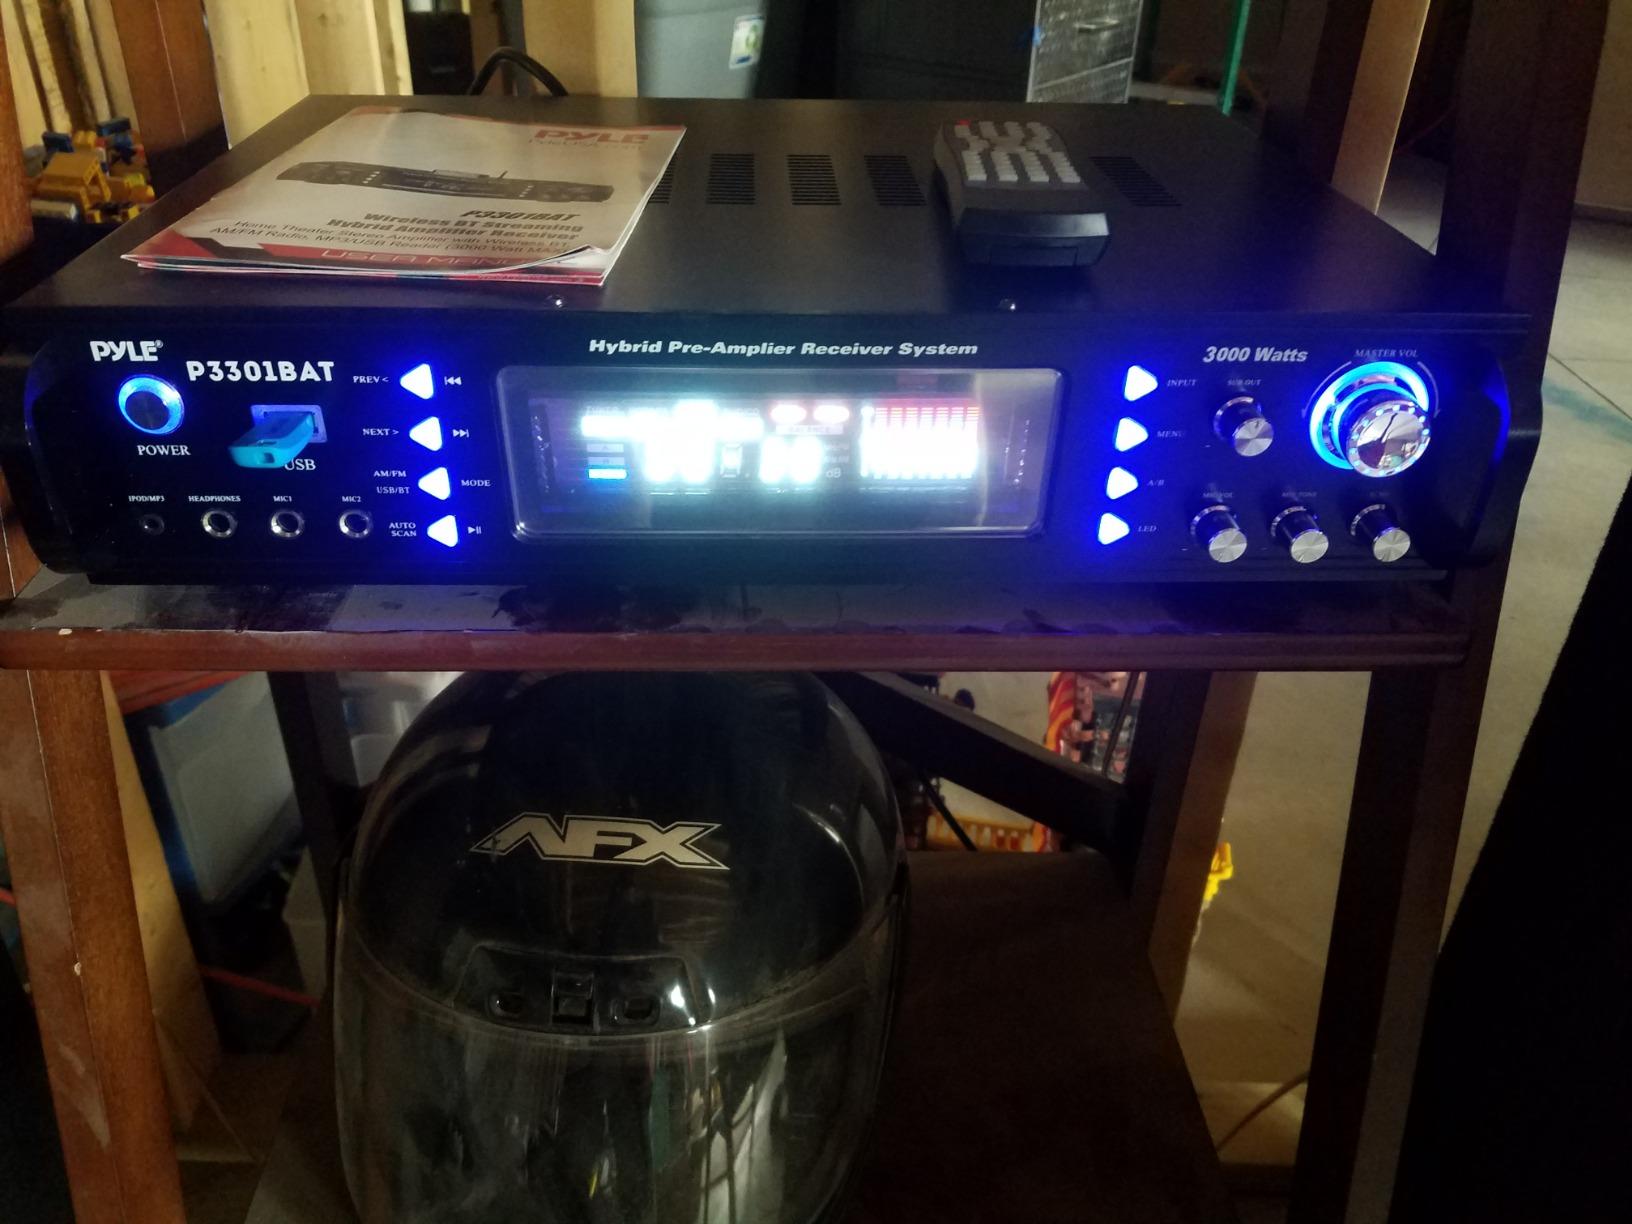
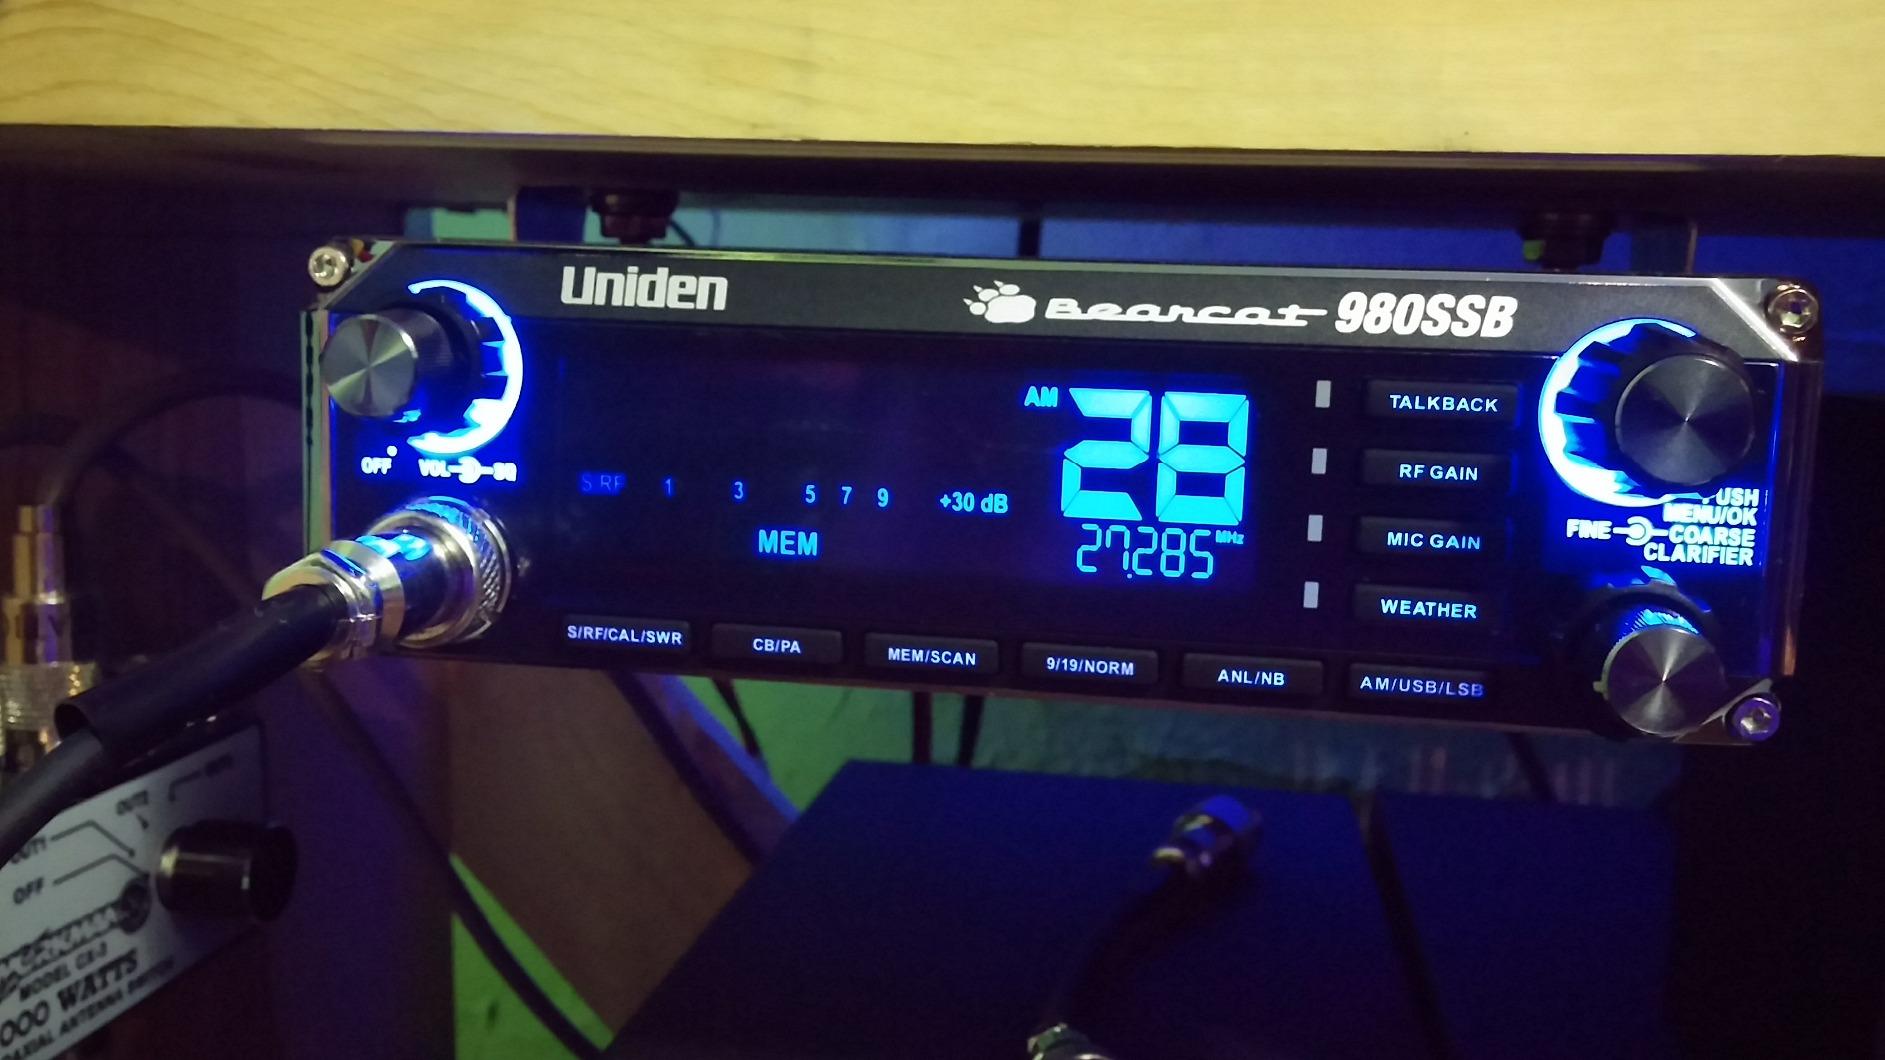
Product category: radio
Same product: no